Malagasy hippopotamus

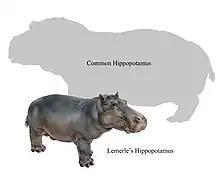
Speculative reconstruction of the Malagasy dwarf hippopotamus "Hippopotamus lemerlei"

Also called the Malagasy pygmy hippopotamus, this species was originally classified as "Hippopotamus" along with "H. lemerlei", and indeed the two species were roughly the same size. A review of their morphology and habitat, however, suggested a closer relationship to the modern pygmy hippopotamus.